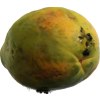
Label: papaya